India at the 2002 Winter Olympics

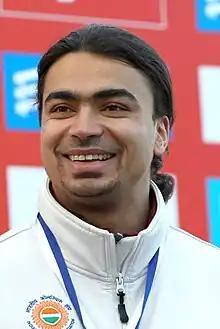
Shiva Keshavan was the only Indian participant in the Games.

Shiva Keshavan was the only Indian to qualify for the event. He had represented India since 1997 and was the youngest ever men's luge competitor at the 1998 Nagano Olympics, where he finished 28th. This was his second consecutive appearance at the Winter Olympic Games since he made his debut at the previous Olympics. He competed with a rented sled and money raised on his own as the Indian Olympic Association did not sponsor his participation.